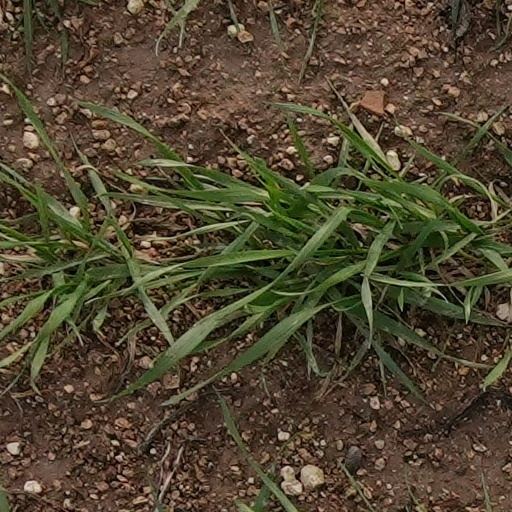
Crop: wheat